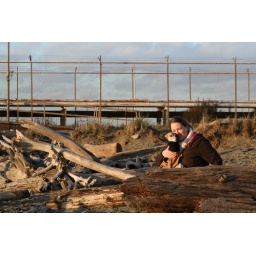
After the meetup, JK, Bobs and I went to the off-leash dog beach in Edmonds.